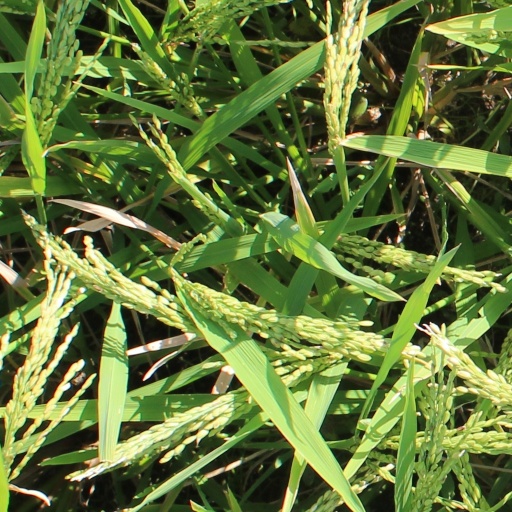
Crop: rice